Brooklyn Center, Minnesota

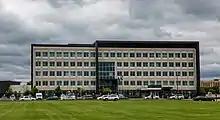
Federal Bureau of Investigation office in Brooklyn Center

Pioneers organized town governments for Brooklyn Township and Crystal Lake Township when Minnesota became a state in 1858. Osseo Road was a main thoroughfare that brought settlers to an area centered around their school, post office, store, meeting hall, and Baptist and Methodist churches. That location thrived as a market gardening community. It abutted the encroaching development of Minneapolis to the south.